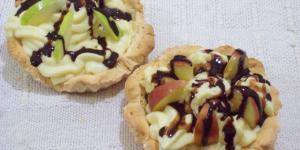
tartaletas de manzana y crema